Kölliken Oberdorf railway station

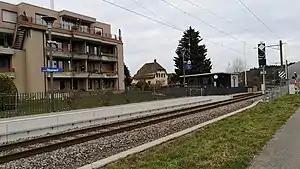
The station in 2018

Kölliken Oberdorf railway station is a railway station in the municipality of Kölliken, in the Swiss canton of Aargau. It is an intermediate stop on the standard gauge Zofingen–Wettingen line of Swiss Federal Railways.